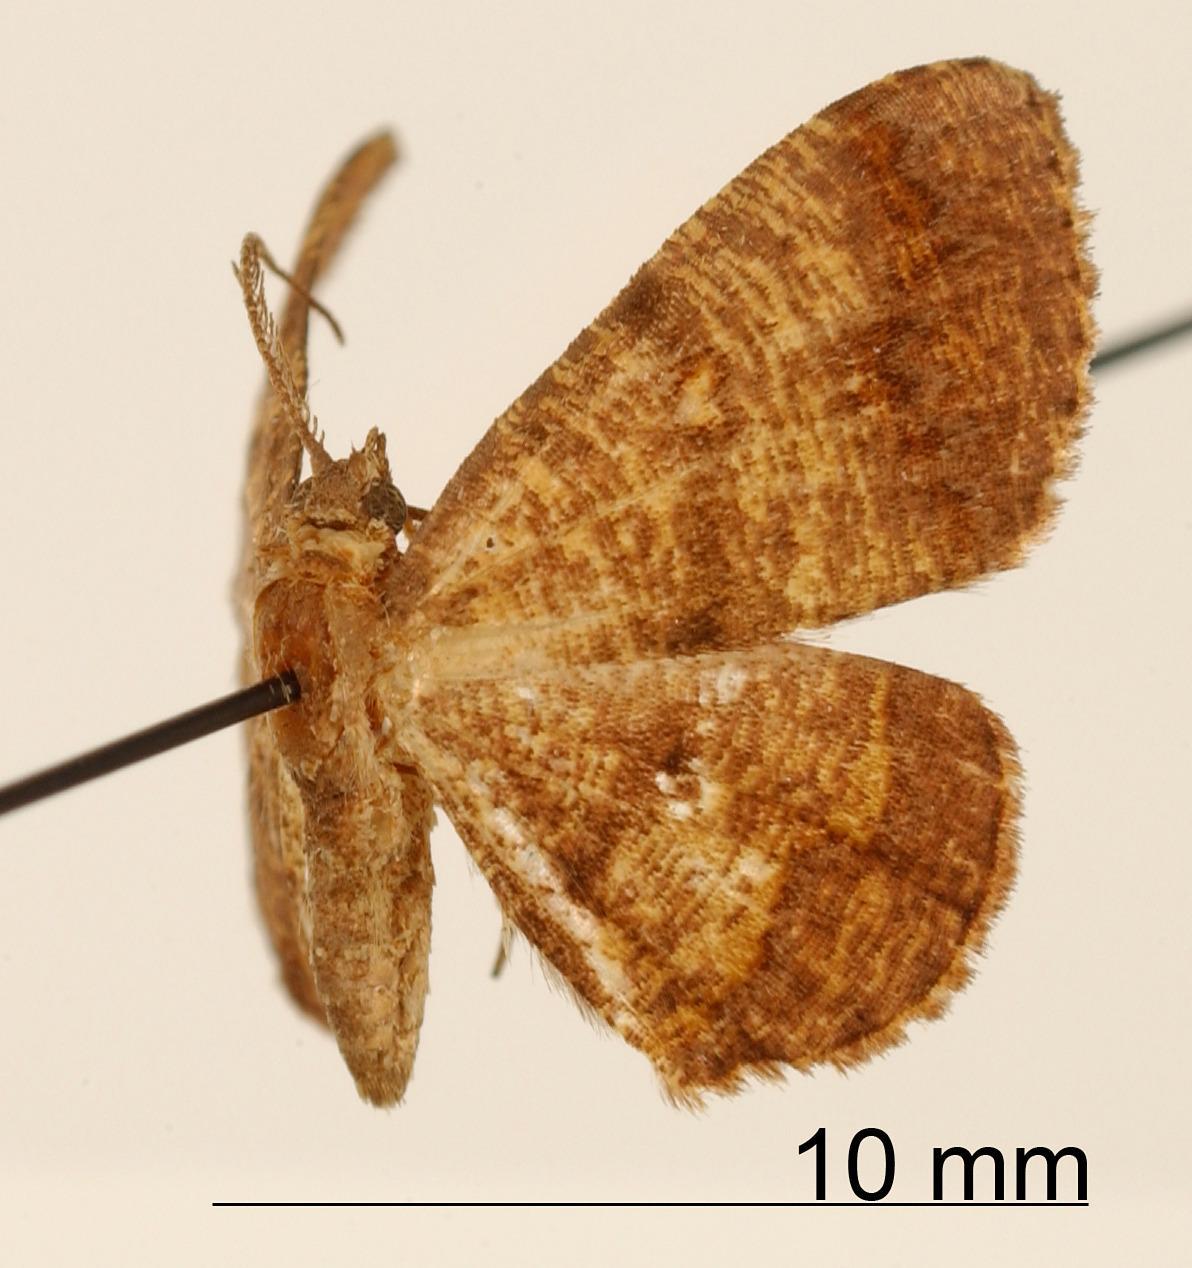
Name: Cyclomia sororcula
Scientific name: Cyclomia sororcula Dognin, 1910
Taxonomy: Animalia, Arthropoda, Insecta, Lepidoptera, Geometridae, Ennominae
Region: [Not Stated]
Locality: San Ignacio, Haut Parana, Misiones, Argentina
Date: [Not Stated]